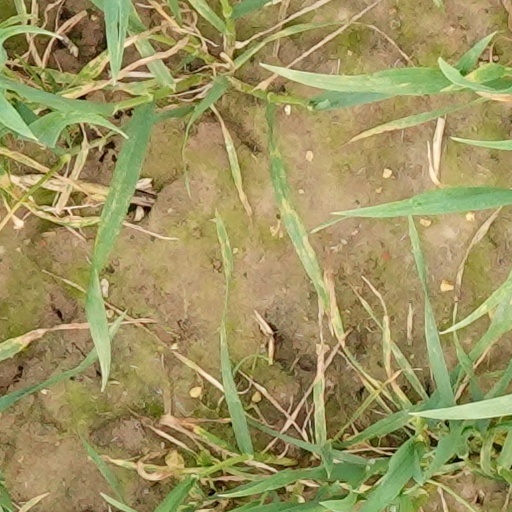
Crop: wheat